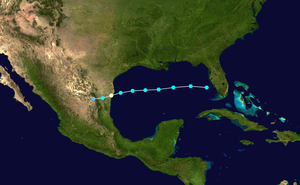
La Saison cyclonique 2003 dans l'océan Atlantique nord commence officiellement le 1ᵉʳ juin 2003 mais la première tempête tropicale, Ana, se forma dès le 20 avril 2003. La saison prit fin le 11 décembre avec la tempête tropicale Peter, soit près de deux semaines après la fin théorique du 30 novembre. Ce fut la sixième saison en termes d'activité dans le bassin Atlantique, depuis le début de la prise de statistiques, à égalité avec la saison 1936 et derrière les saisons 2005, 1995, 1933, 1887 et 1969.
L’ouragan Erika est le huitième système cyclonique et le troisième ouragan de la saison 2003. C'est la 3ᵉ utilisation du nom Erika pour un cyclone tropical, après 1991 et 1997.